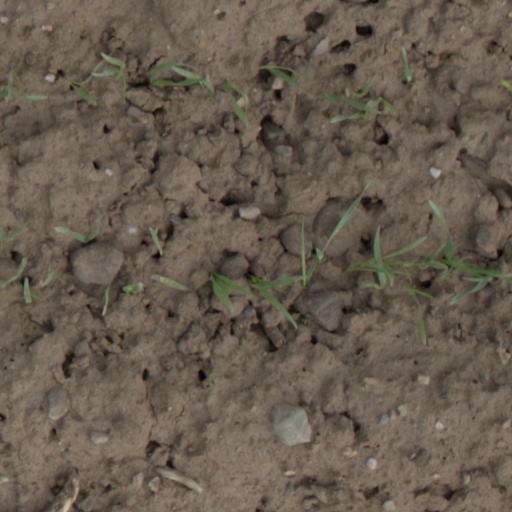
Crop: wheat